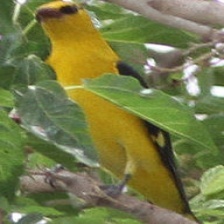
Species: EURASIAN GOLDEN ORIOLE
Scientific name: ORIOLUS ORIOLUS